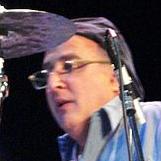
Age: 56